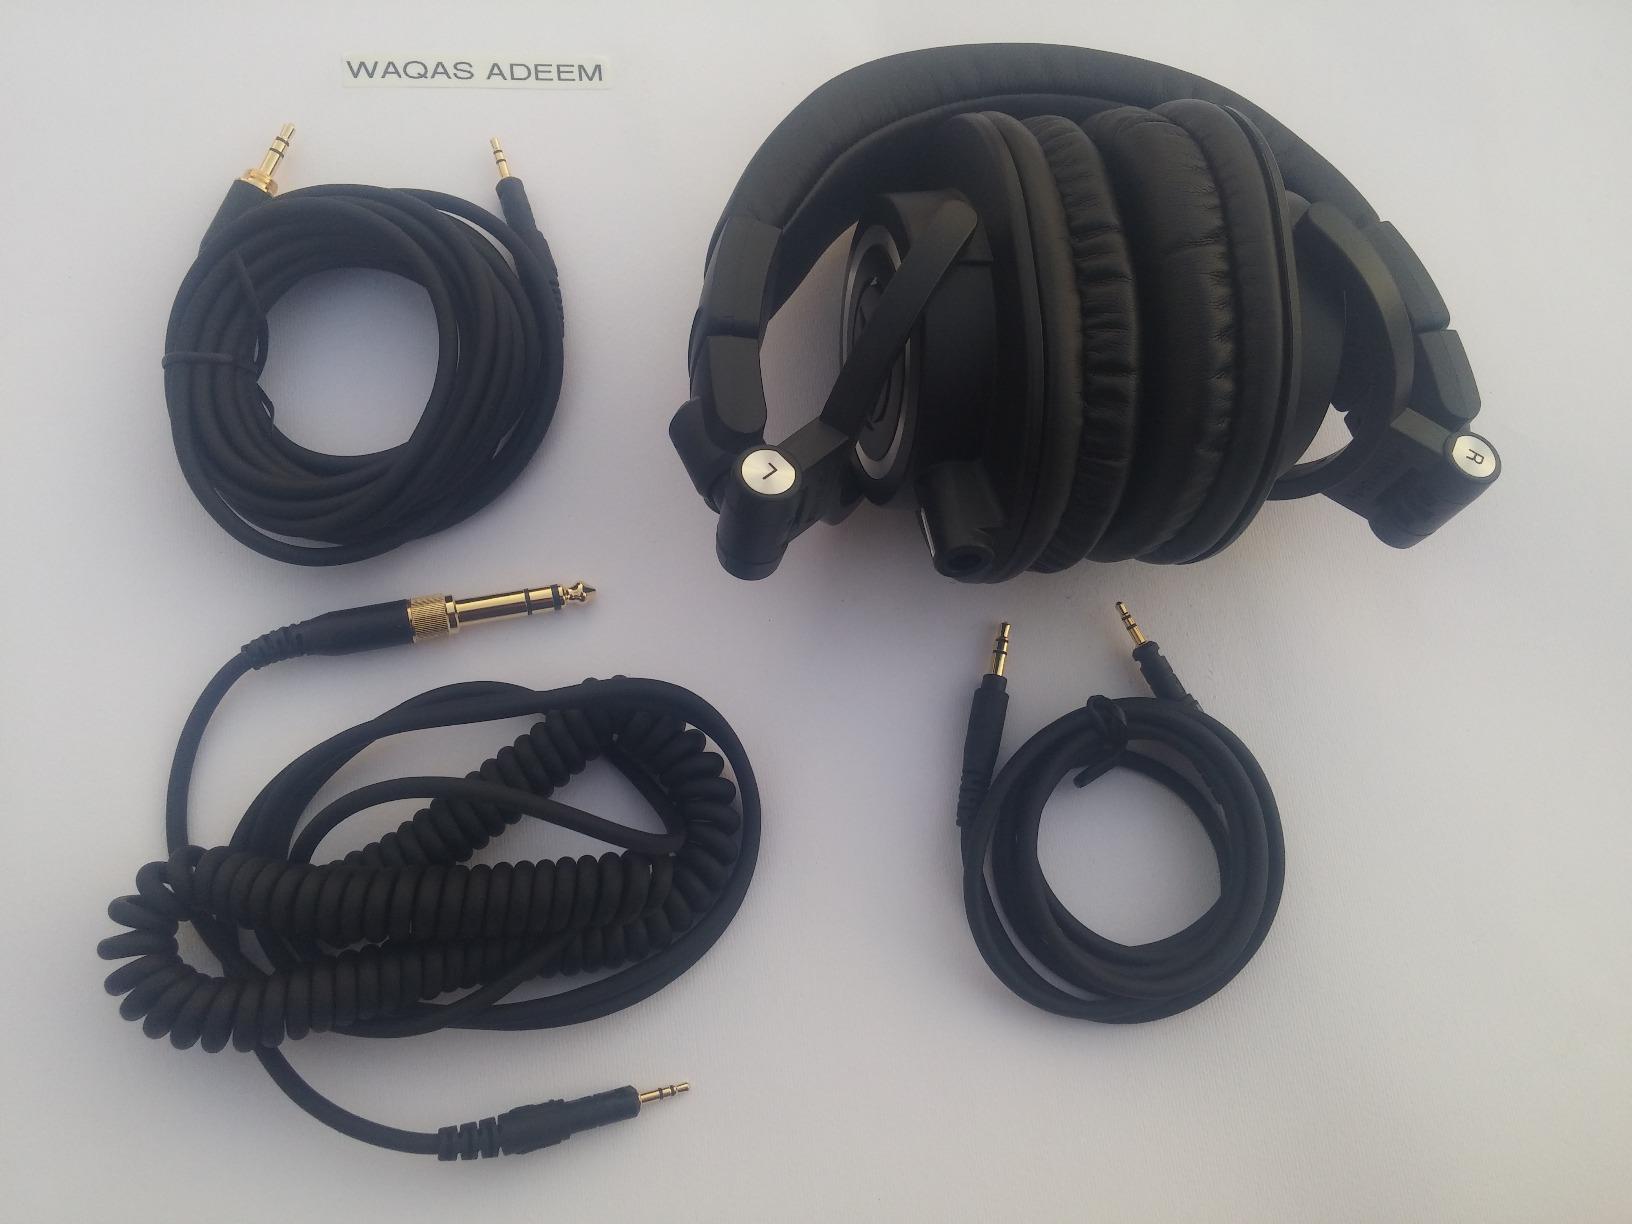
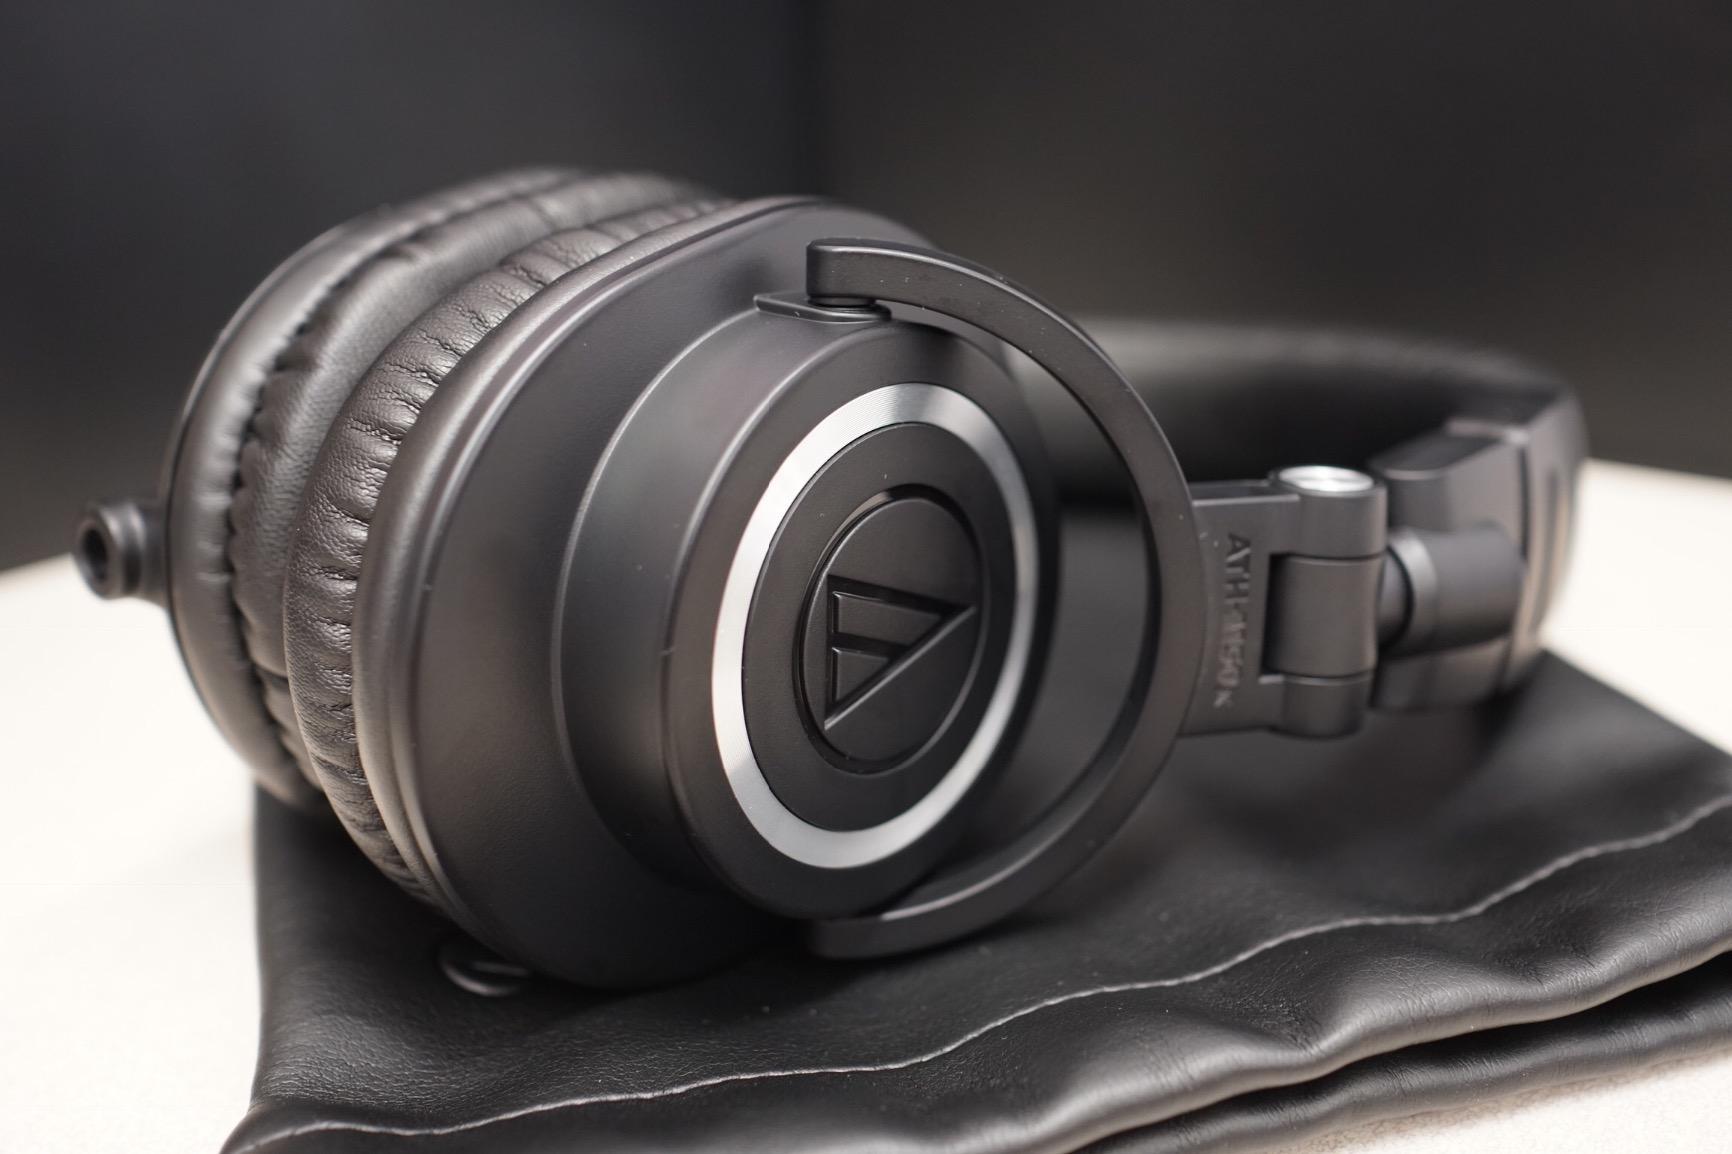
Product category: headphones
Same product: yes